Jensen Motors

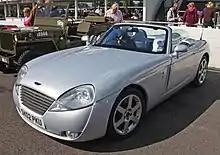
Jensen S-V8

Jensen was bought by Norcros Limited, "an industrial holding company" in June 1959. Alan Jensen retired from the positions of joint managing director and alternate chairman in October 1964 though he remained on the board. Richard Jensen "relinquished" his appointment as joint managing director in November 1965 but remained chairman. Following disagreements Alan and Richard Jensen resigned from the board in 1966. Richard retired to Malta and died back in London in September 1977. Alan died in Brighton in 1994.